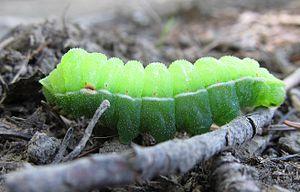
4ème stade de la larve de la Hachette (Aglia Tau)
La Hachette, Aglia tau, est un lépidoptère (papillon) appartenant à la famille des Saturniidae, à la sous-famille des Agliinae qui ne comporte que le genre Aglia.